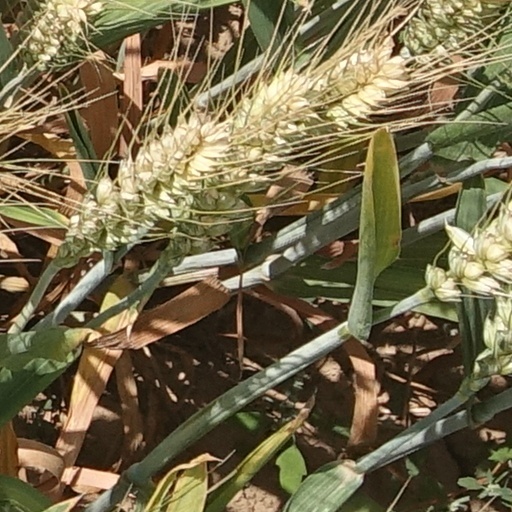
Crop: wheat